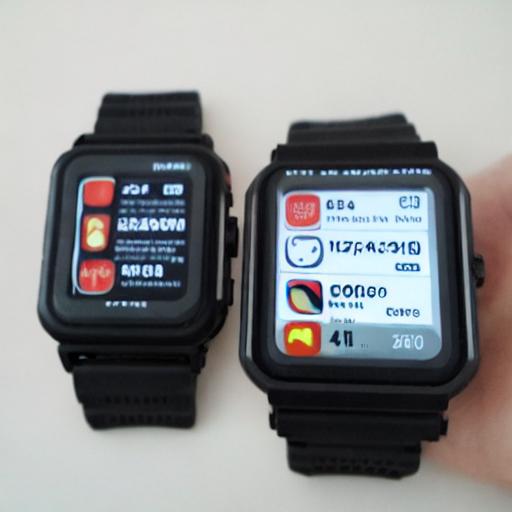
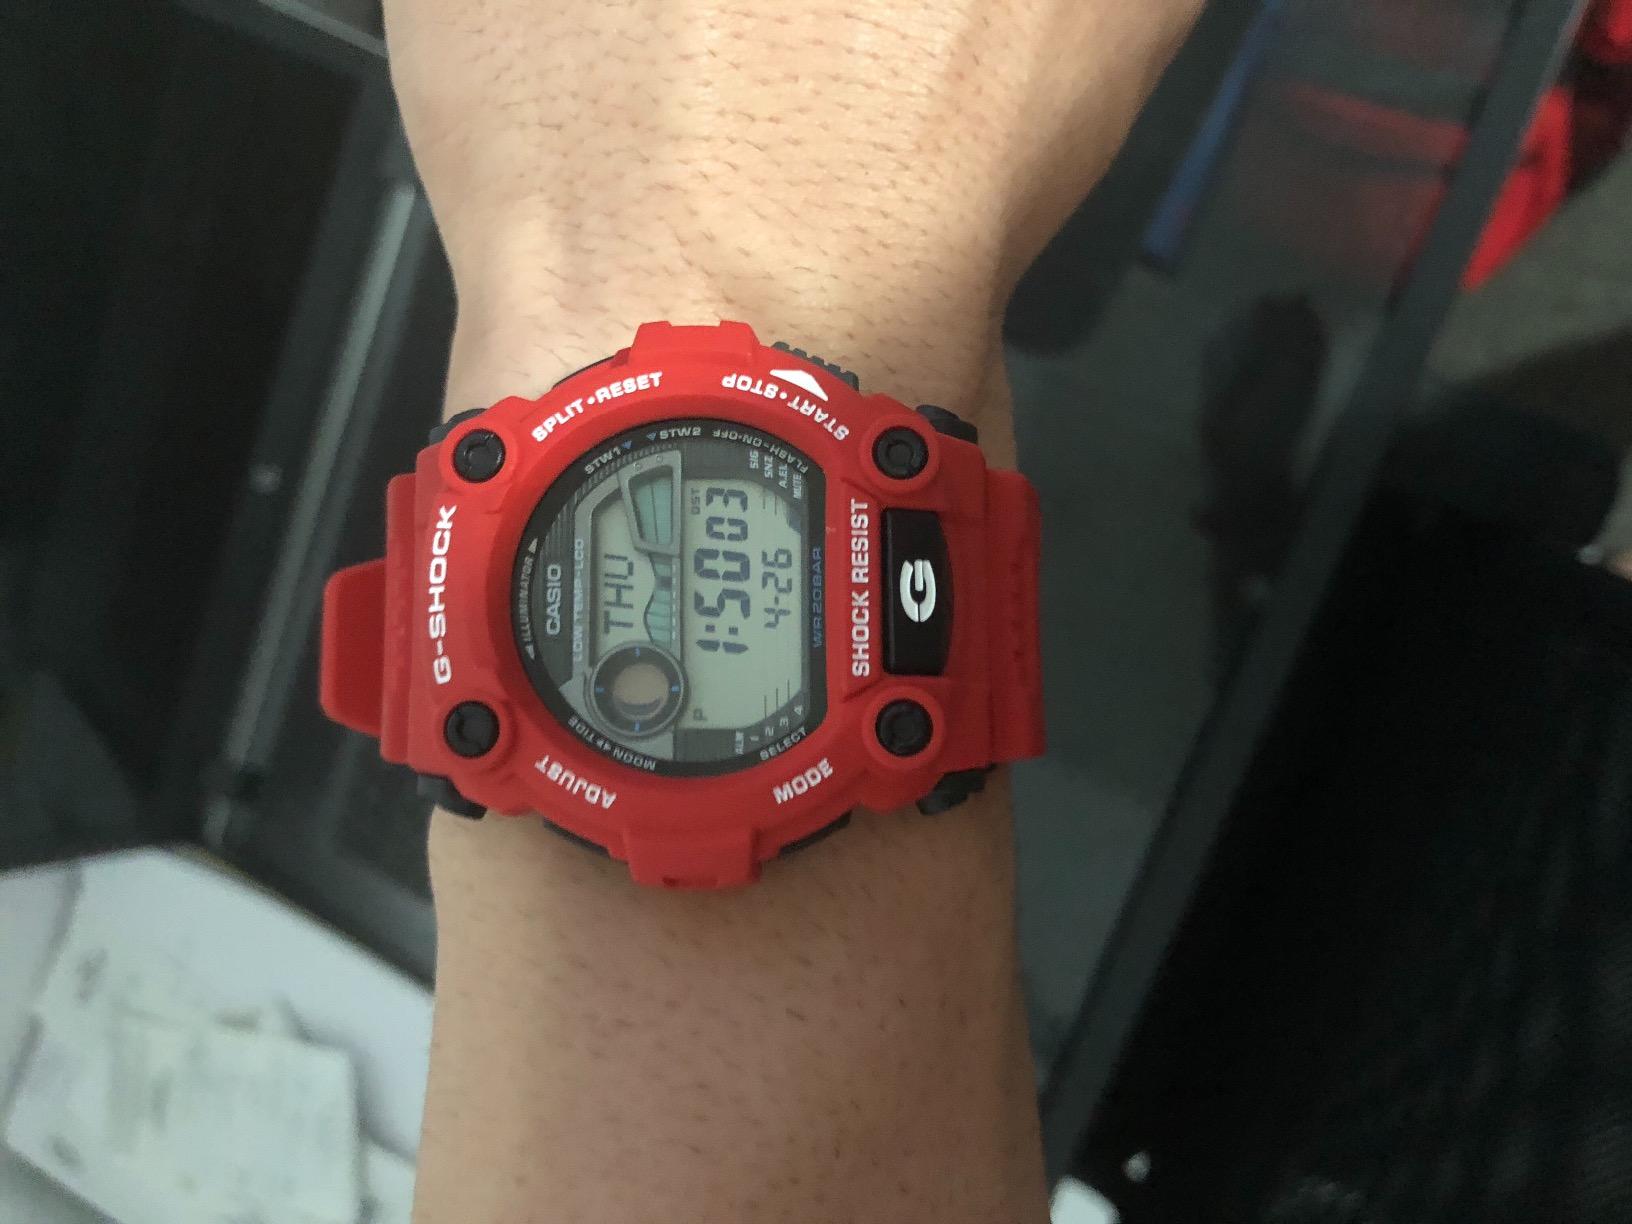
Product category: accessories_watch
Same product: no